Hill of Tarvit

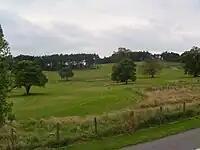
the golf course

In 1500, Scotstarvit Tower was built a mile southwest from Hill of Tarvit. This was constructed by the Inglis family of Tarvit as the centre of their estate. The tower was then sold in 1611 to Sir John Scott of Scotstarvit. Sir John rebuilt much of the tower in the 1620s – seen by the date 1627 on a piece of the Tower's chimneypiece that now forms part of the fireplace in the Hill of Tarvit's smoking room.